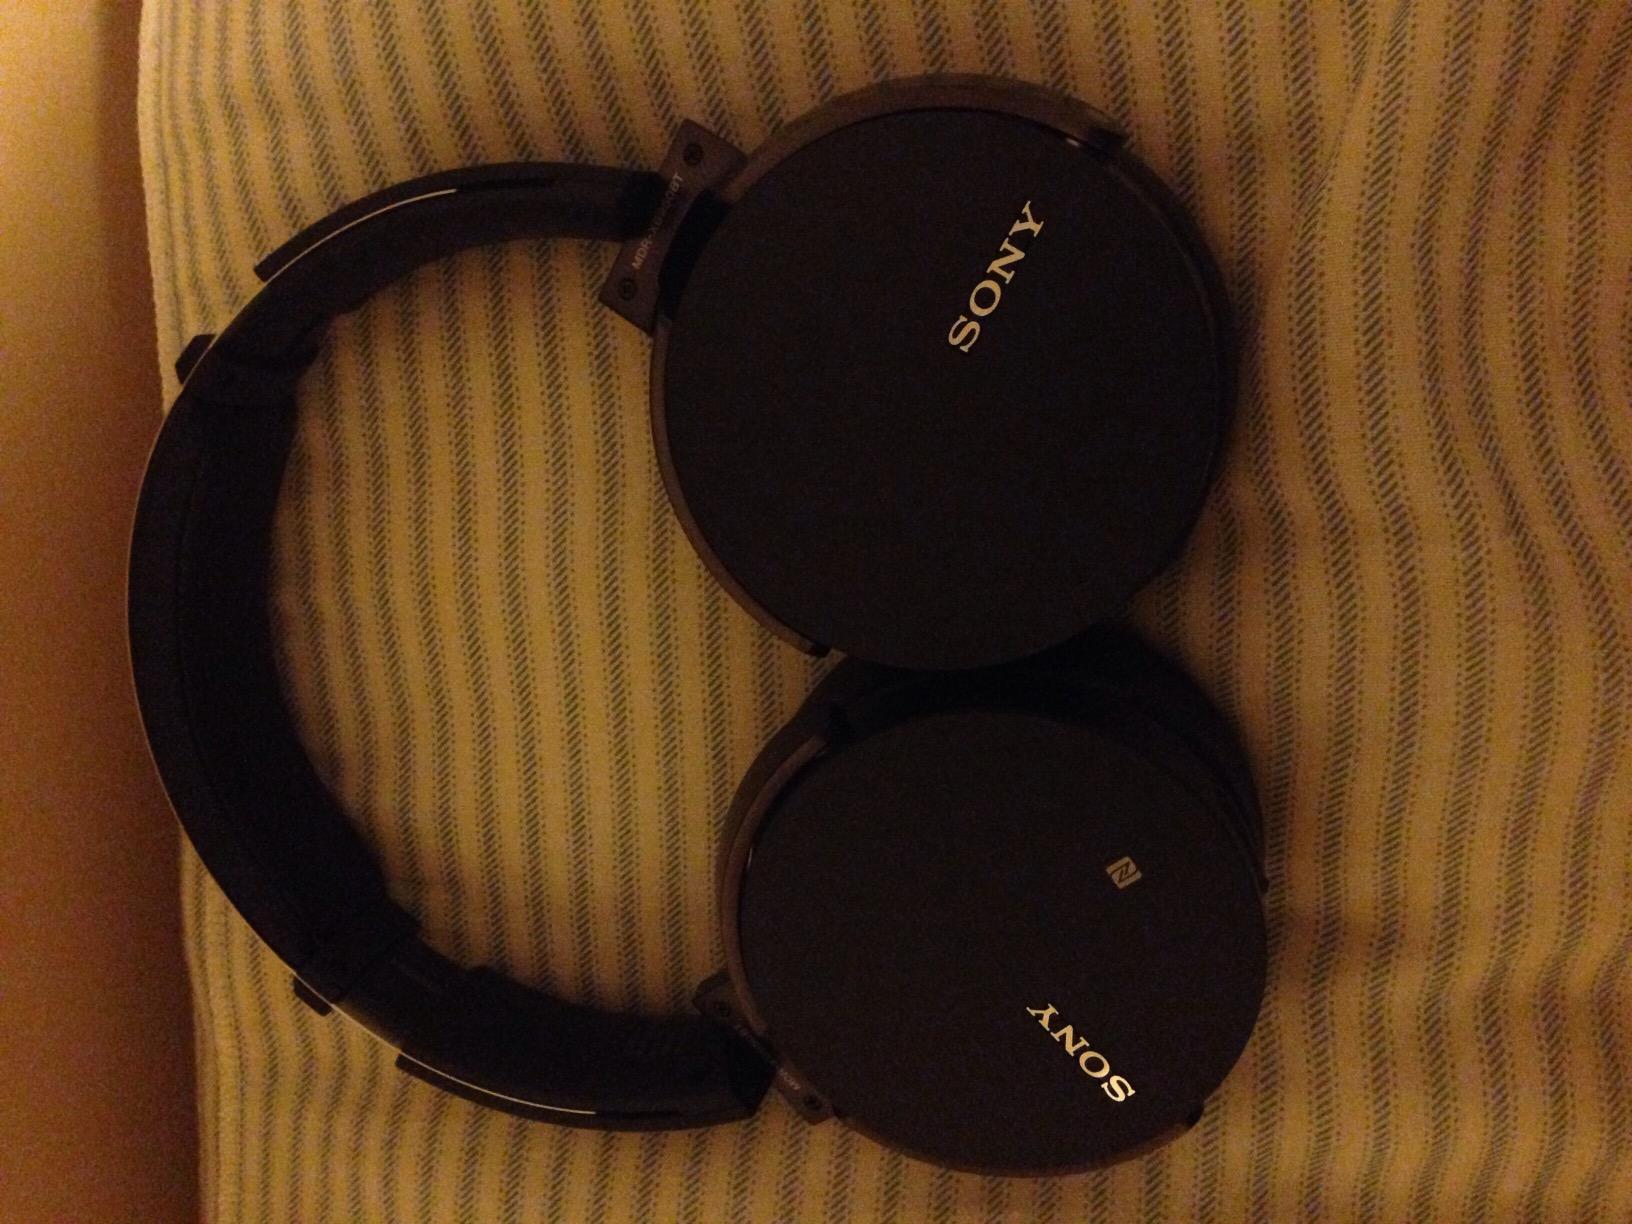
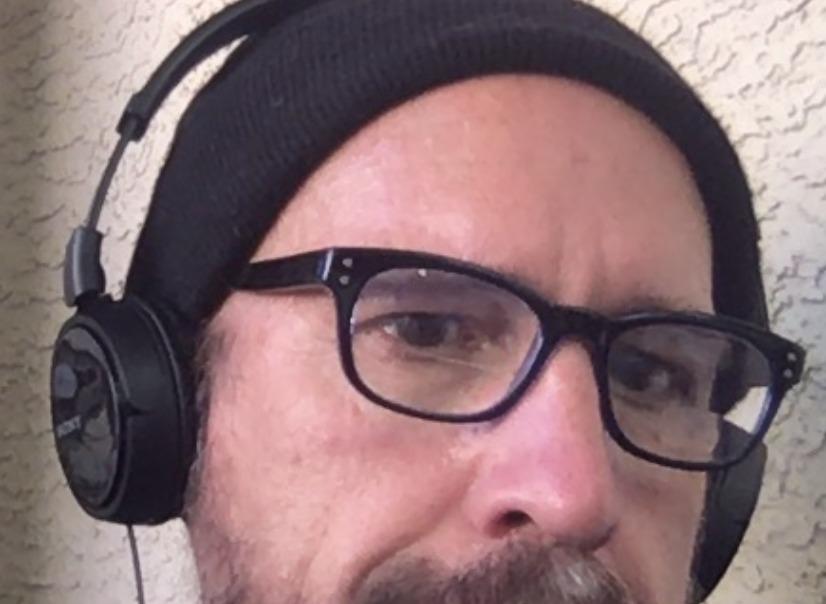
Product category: headphones
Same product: no